Aristotle's biology

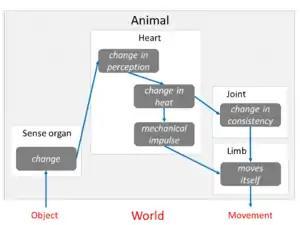
Information processing: Leroi's "centralized incoming and outgoing motions model" of an animal's "sensitive soul"; the heart is the seat of perception.

Aristotle's information processing model has been named the "centralized incoming and outgoing motions model". It sought to explain how changes in the world led to appropriate behaviour in the animal.